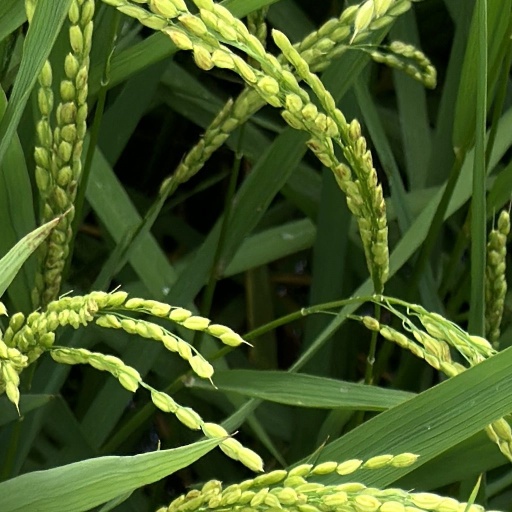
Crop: rice